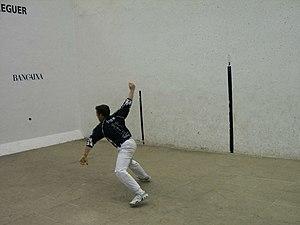
La pelote valencienne est un sport de balle à main pratiqué essentiellement dans la Communauté valencienne, et comportant différentes règles, dans lequel un ou plusieurs joueurs formant deux équipes s’affrontent en lançant une pelote. Celle-ci est envoyée à main nue ou légèrement protégée.
L’Escala i corda est la principale modalité de la pelote valencienne et la seule avec le Raspall à compter des joueurs professionnels.